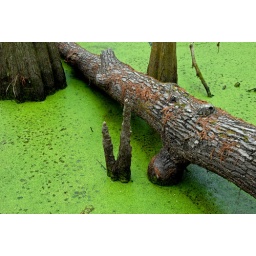
Cypress tree pond near Kingwood, TX (with a fallen pine tree).